Hours of Henry VIII

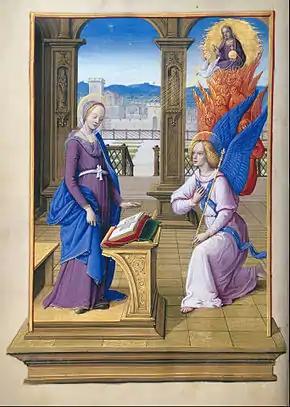
The Annunciation on f. 30v

The Hours of Henry VIII is a 15th-century illuminated book of hours, painted by Jean Poyet in Tours. Its 400 pages contain 55 full-page miniatures. It is housed under shelfmark MS H.8 in the Morgan Library & Museum, New York.